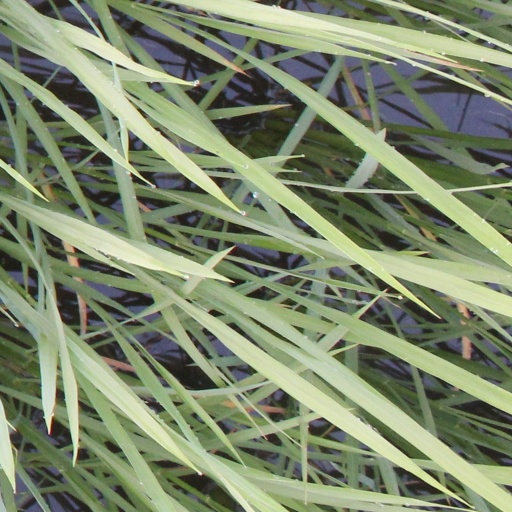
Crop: rice